Coventry Ordnance Works

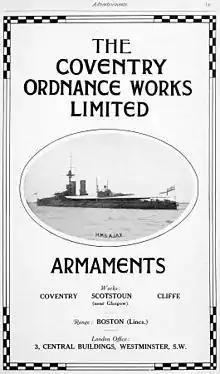
Advertisement"Brassey's Naval Annual" 1915

Coventry Ordnance Works was a British manufacturer of heavy guns particularly naval artillery jointly owned by Cammell Laird & Co of Sheffield and Birkenhead, Fairfield Shipbuilding and Engineering Company of Govan, Glasgow and John Brown & Company of Clydebank and Sheffield. Its core operations were from a site in Stoney Stanton Road in the English city of Coventry, Warwickshire.